Rosella Rice

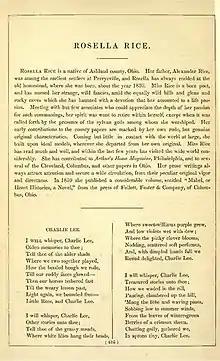
Part of Rice's feature in Coggeshall's 1860 poetry anthology, "The Poets and Poetry of the West"

In 1849, Rice wrote a humorous article about happiness for the "Ohio Cultivator" titled "The Light and the Shade". It begins:Oh, I do so weary of these long drawn down faces with the hideous spirit of misanthropy, peering out of the many pairs of blue and gray and blear eyes that one meets with every day abroad in this lovely world of ours. Too bad! too bad! when everything around us is fair, pure and perfect enough to provoke even the criminal and conscience-seared to be glad and happy. Happiness is the cheapest commodity we have. Oh! as cheap as the sunshine is free ...Some time before 1854, she moved to Columbus to edit and write for the "Cultivator", but she moved back home in 1854 to attend to family.